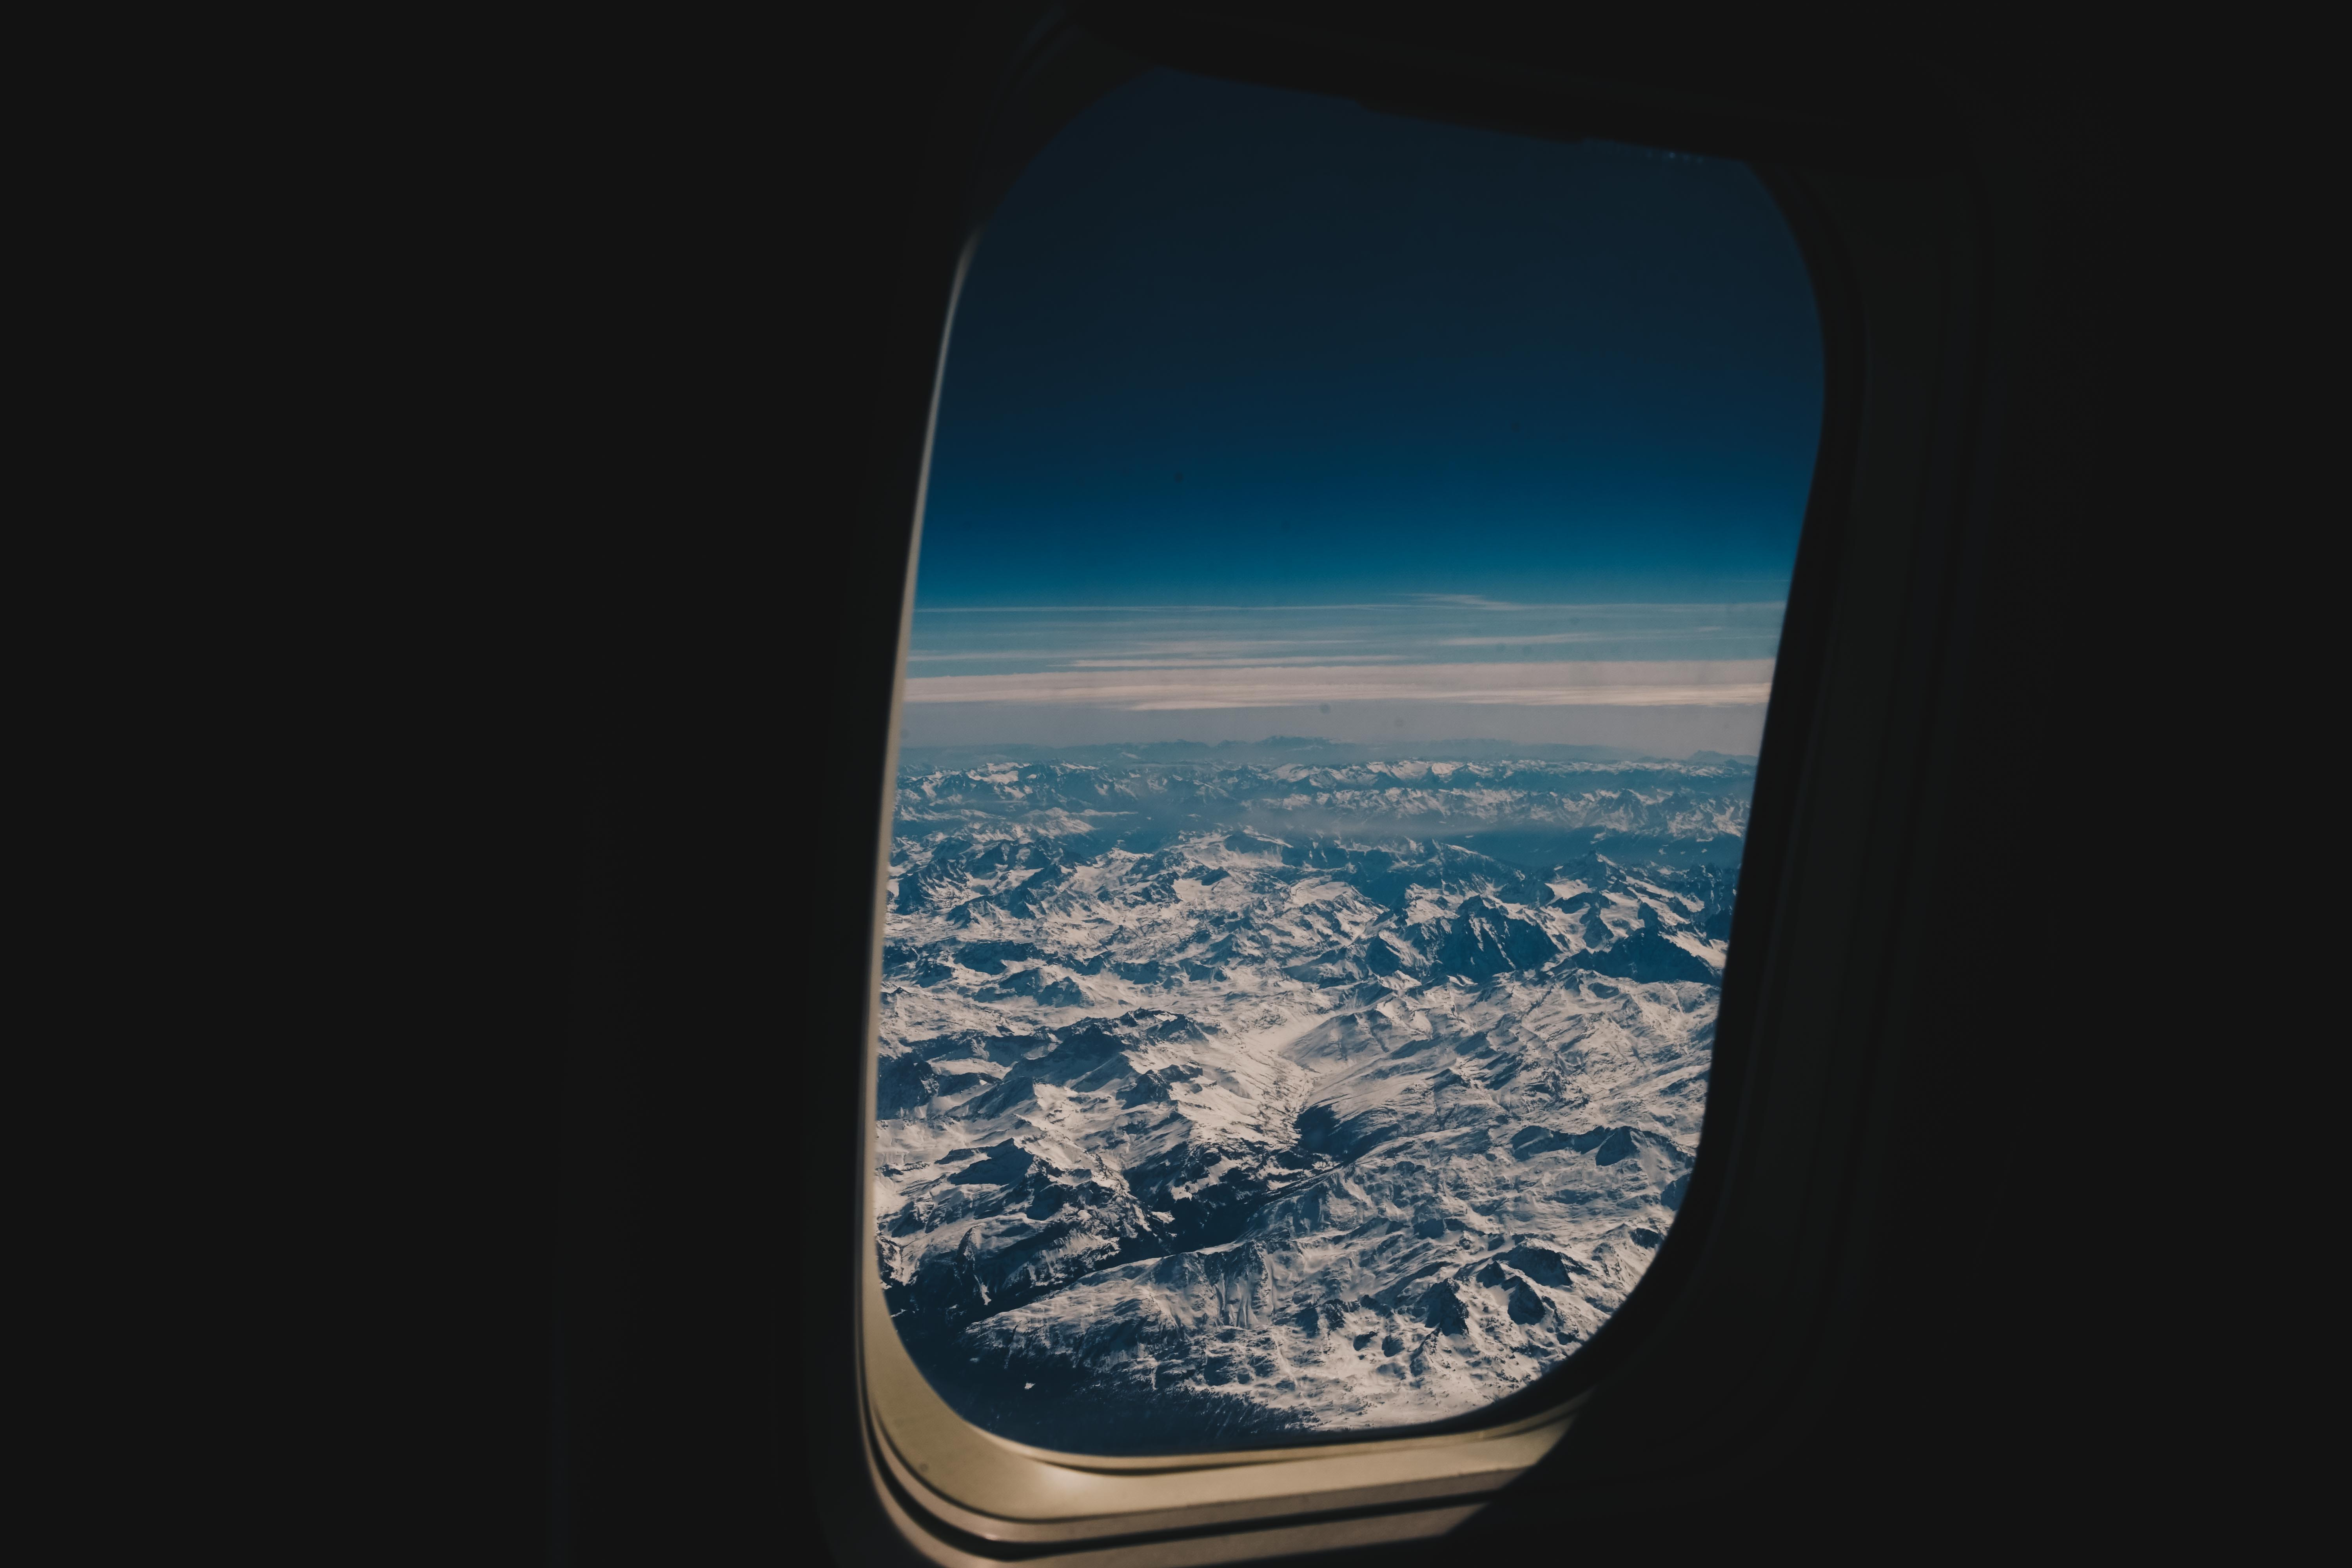
sky, atmosphere, reflection, space, darkness, blue, outer space, earth, planet, screenshot, astronomical object, atmosphere of earth, computer wallpaper